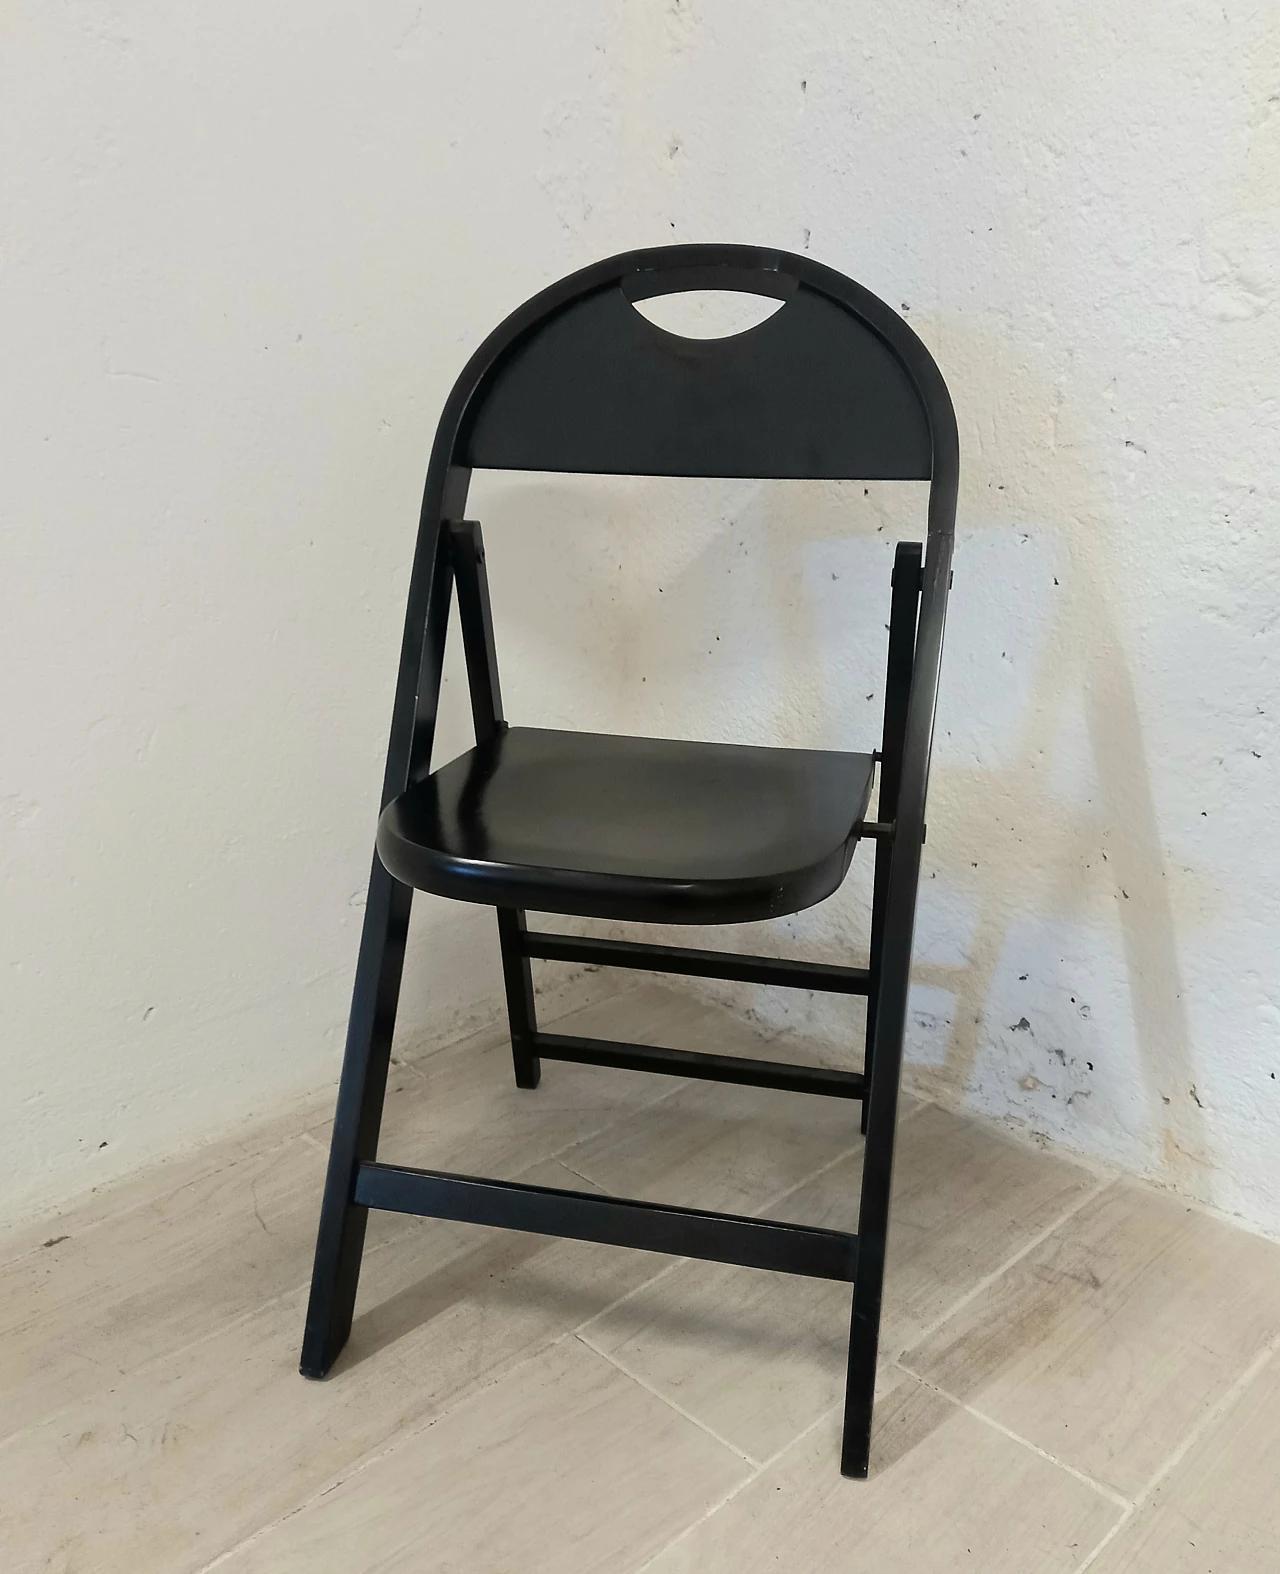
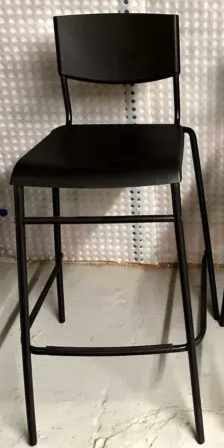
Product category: stool
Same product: no